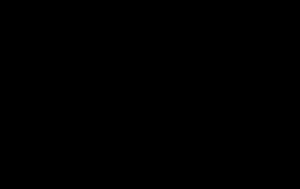
Les classes de fonctionnement des amplificateurs électroniques sont un système de lettres utilisé pour caractériser les amplificateurs électroniques. Ce classement assigne une lettre pour chaque schéma d’amplificateur électronique.